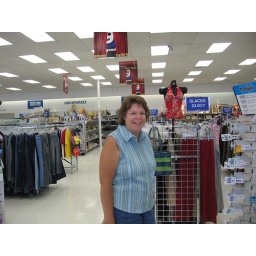
those red pants and the halter on display have her name all over them